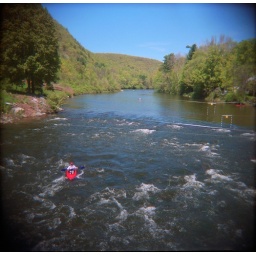
Shot from a window of a covered bridge in Kent, CT.